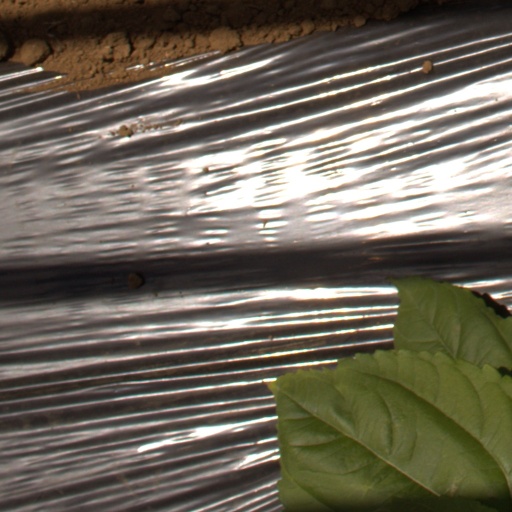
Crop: Jerusalem artichoke